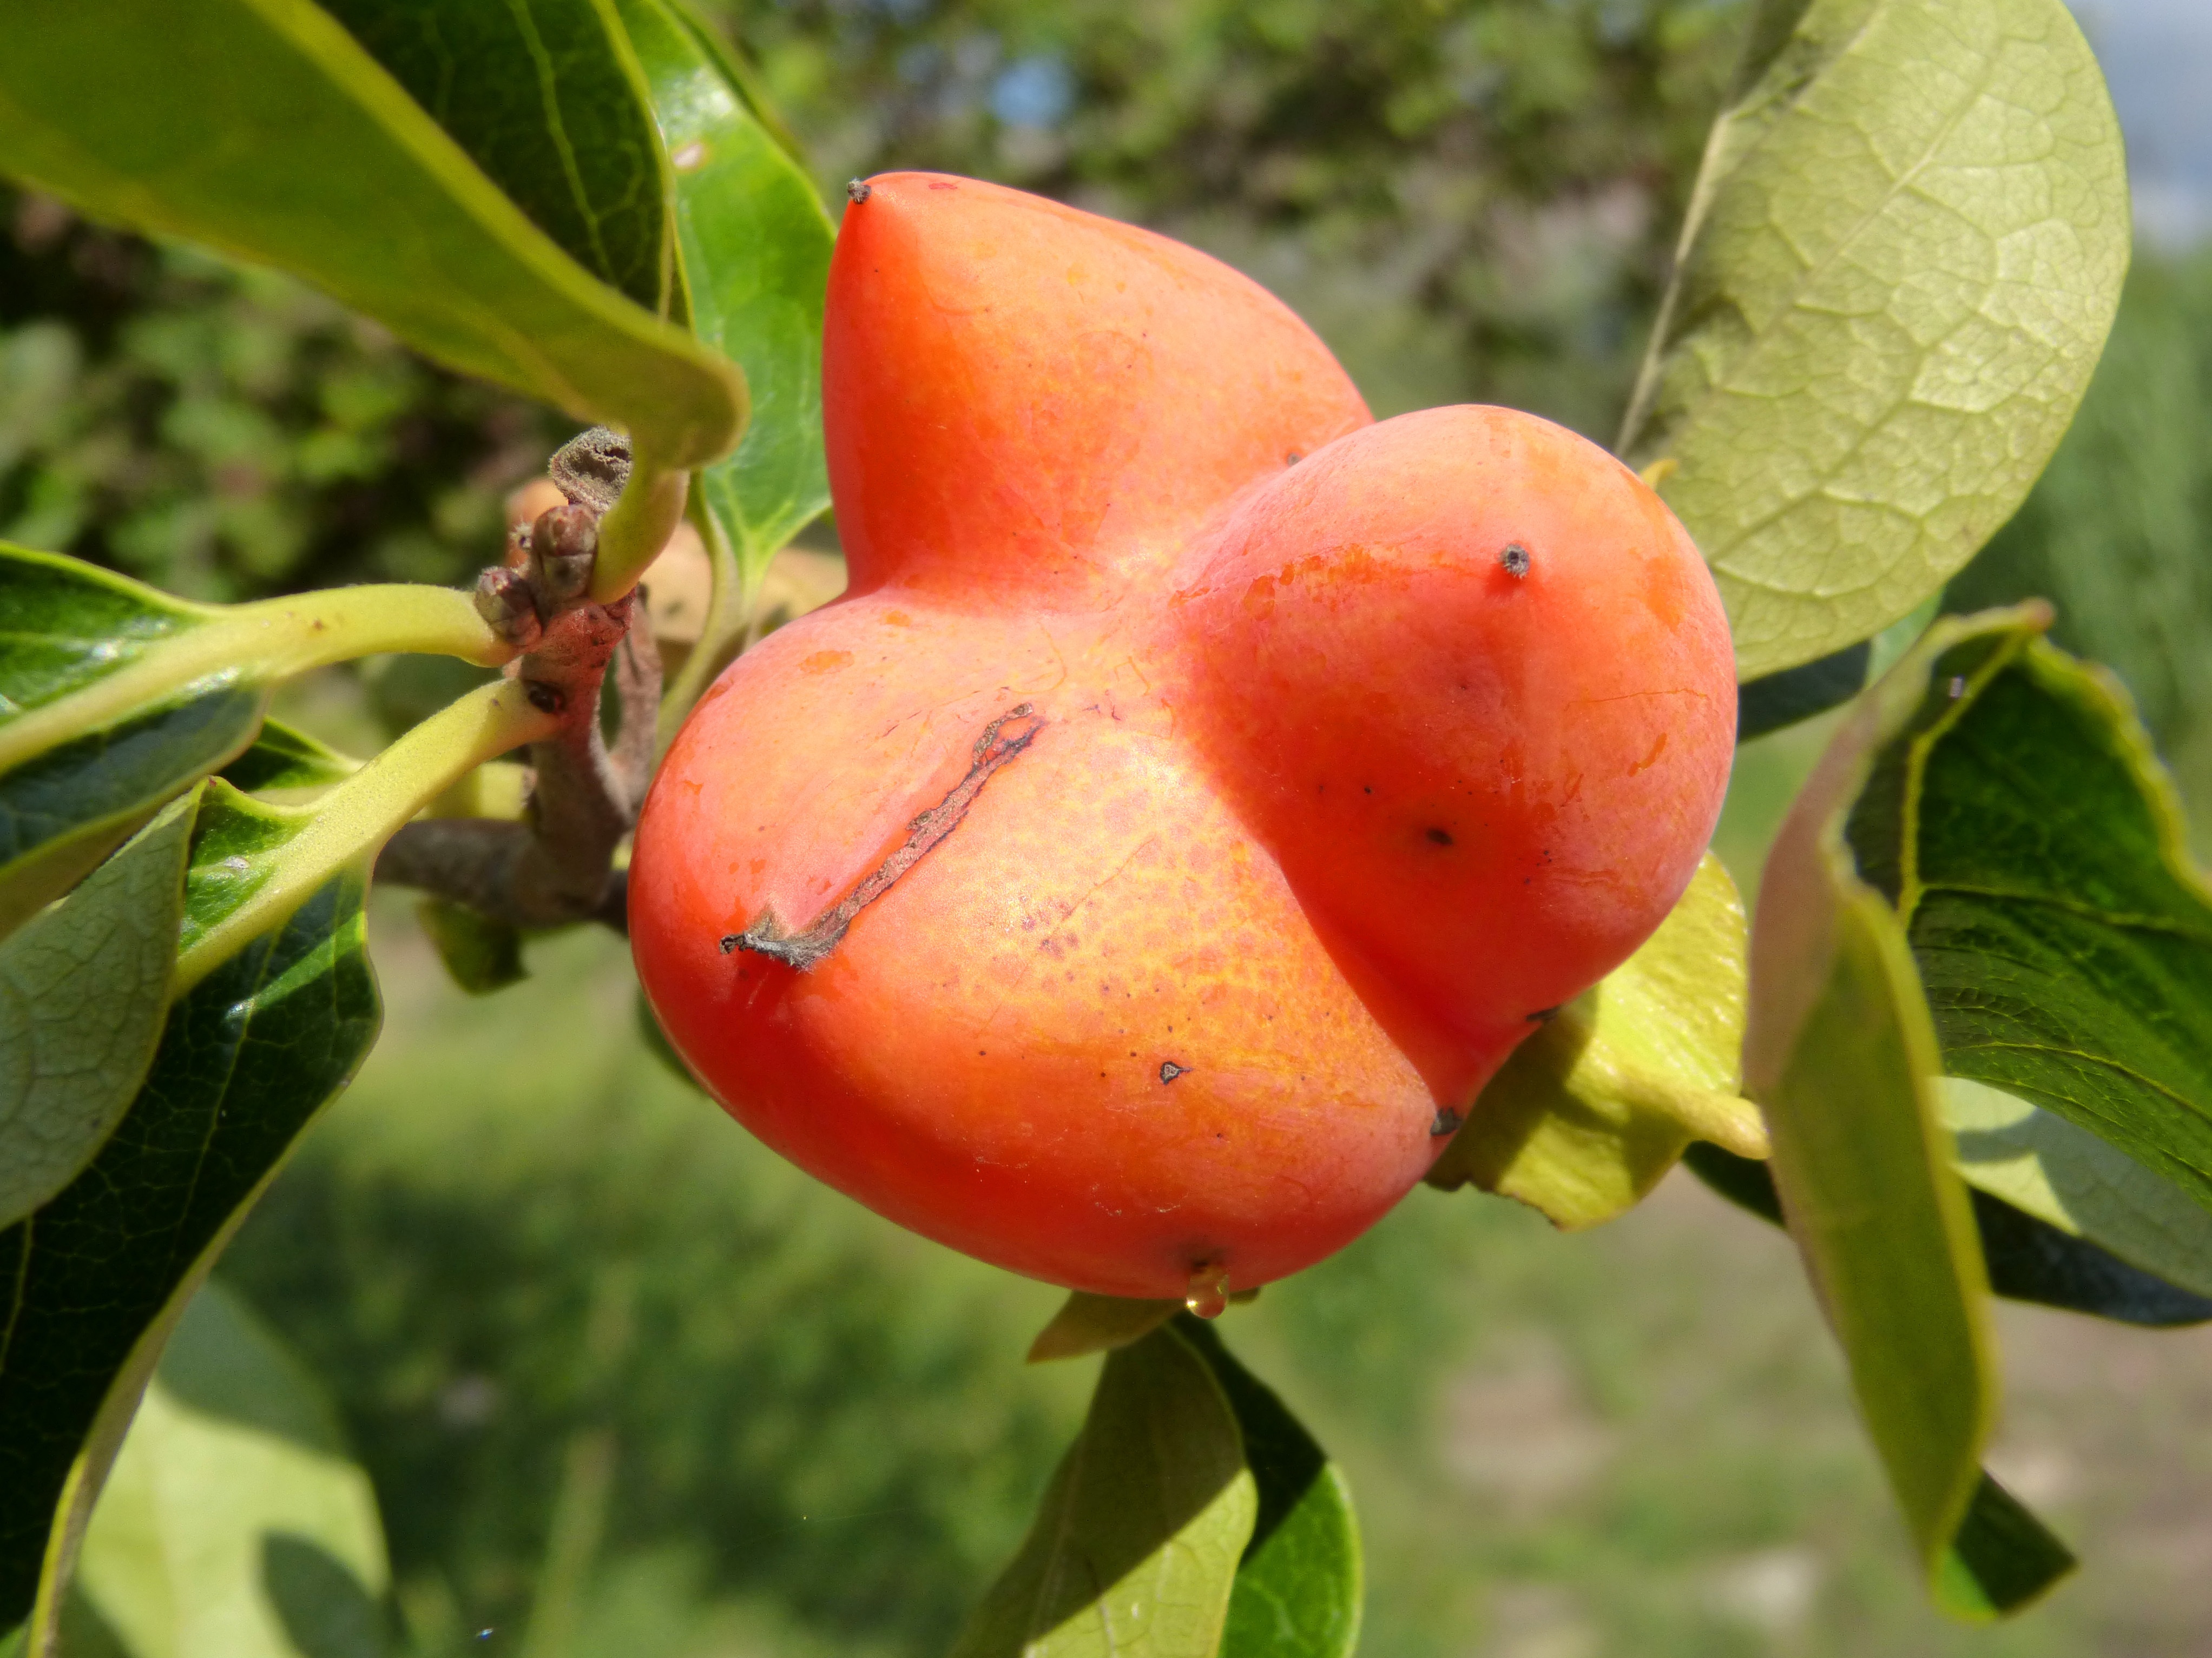
tree, plant, fruit, flower, summer, orange, food, harvest, produce, evergreen, autumn, fresh, garden, flora, pregnancy, shrub, metaphor, khaki, diospyros, rose hip, flowering plant, rose family, acerola, malpighia, graceful shape, rosewood, land plant, common persimmon